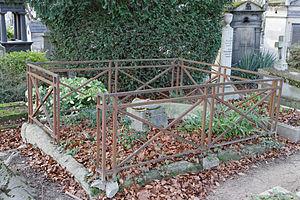
Sépulture de Tortoni, propriétaire du Café Tortoni de Paris.
Le Café Tortoni de Paris est un café parisien qui a connu un très grand succès au XIXᵉ siècle. Ses propriétaires successifs, d'origine italienne et glaciers de profession ont fait de cette maison un établissement de luxe ouvert à tous.